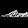
Label: Sneaker